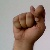
The image shows a hand gesture representing the letter 'T' in Indian Sign Language.